Voodoo in popular culture

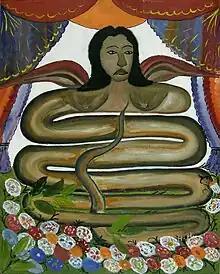
A painting of the lwa Damballa, a serpent, by Haitian artist Hector Hyppolite.

Popular culture has included various depictions of practices associated with different forms of voodoo, including Haitian Vodou and Louisiana Voodoo, and other elements attributed to African diaspora religions, with such representations often deviating substantially from any actual voodoo practices or beliefs. Tropes regarding voodoo appear most often in supernatural fantasy or horror films, with common themes including the activity of witch doctors, the summoning or control of dark spirits, use of voodoo dolls to inflict pain on people remotely, and the creation of zombies.